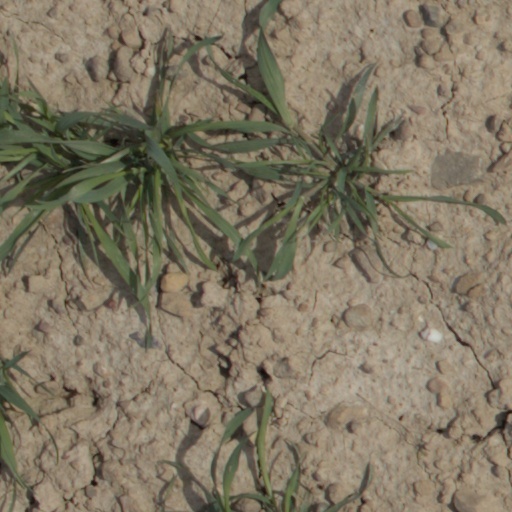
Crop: wheat